Drum (container)

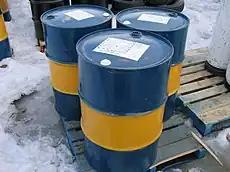
Steel drums used as shipping containers for chemicals and other liquids

A 200-litre drum (known as a 55-gallon drum in the United States and a 44-gallon drum in the United Kingdom and the rest of the world) is a cylindrical container with a nominal capacity of 200 litres (55 US or 44 imp gal). The exact capacity varies by manufacturer, purpose, or other factors. Standard drums have inside dimensions of diameter and height. These dimensions yield a volume of about , but they are commonly filled to about 200 litres.